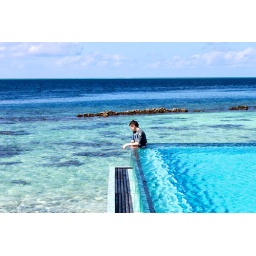
A boy who lives in a blue world